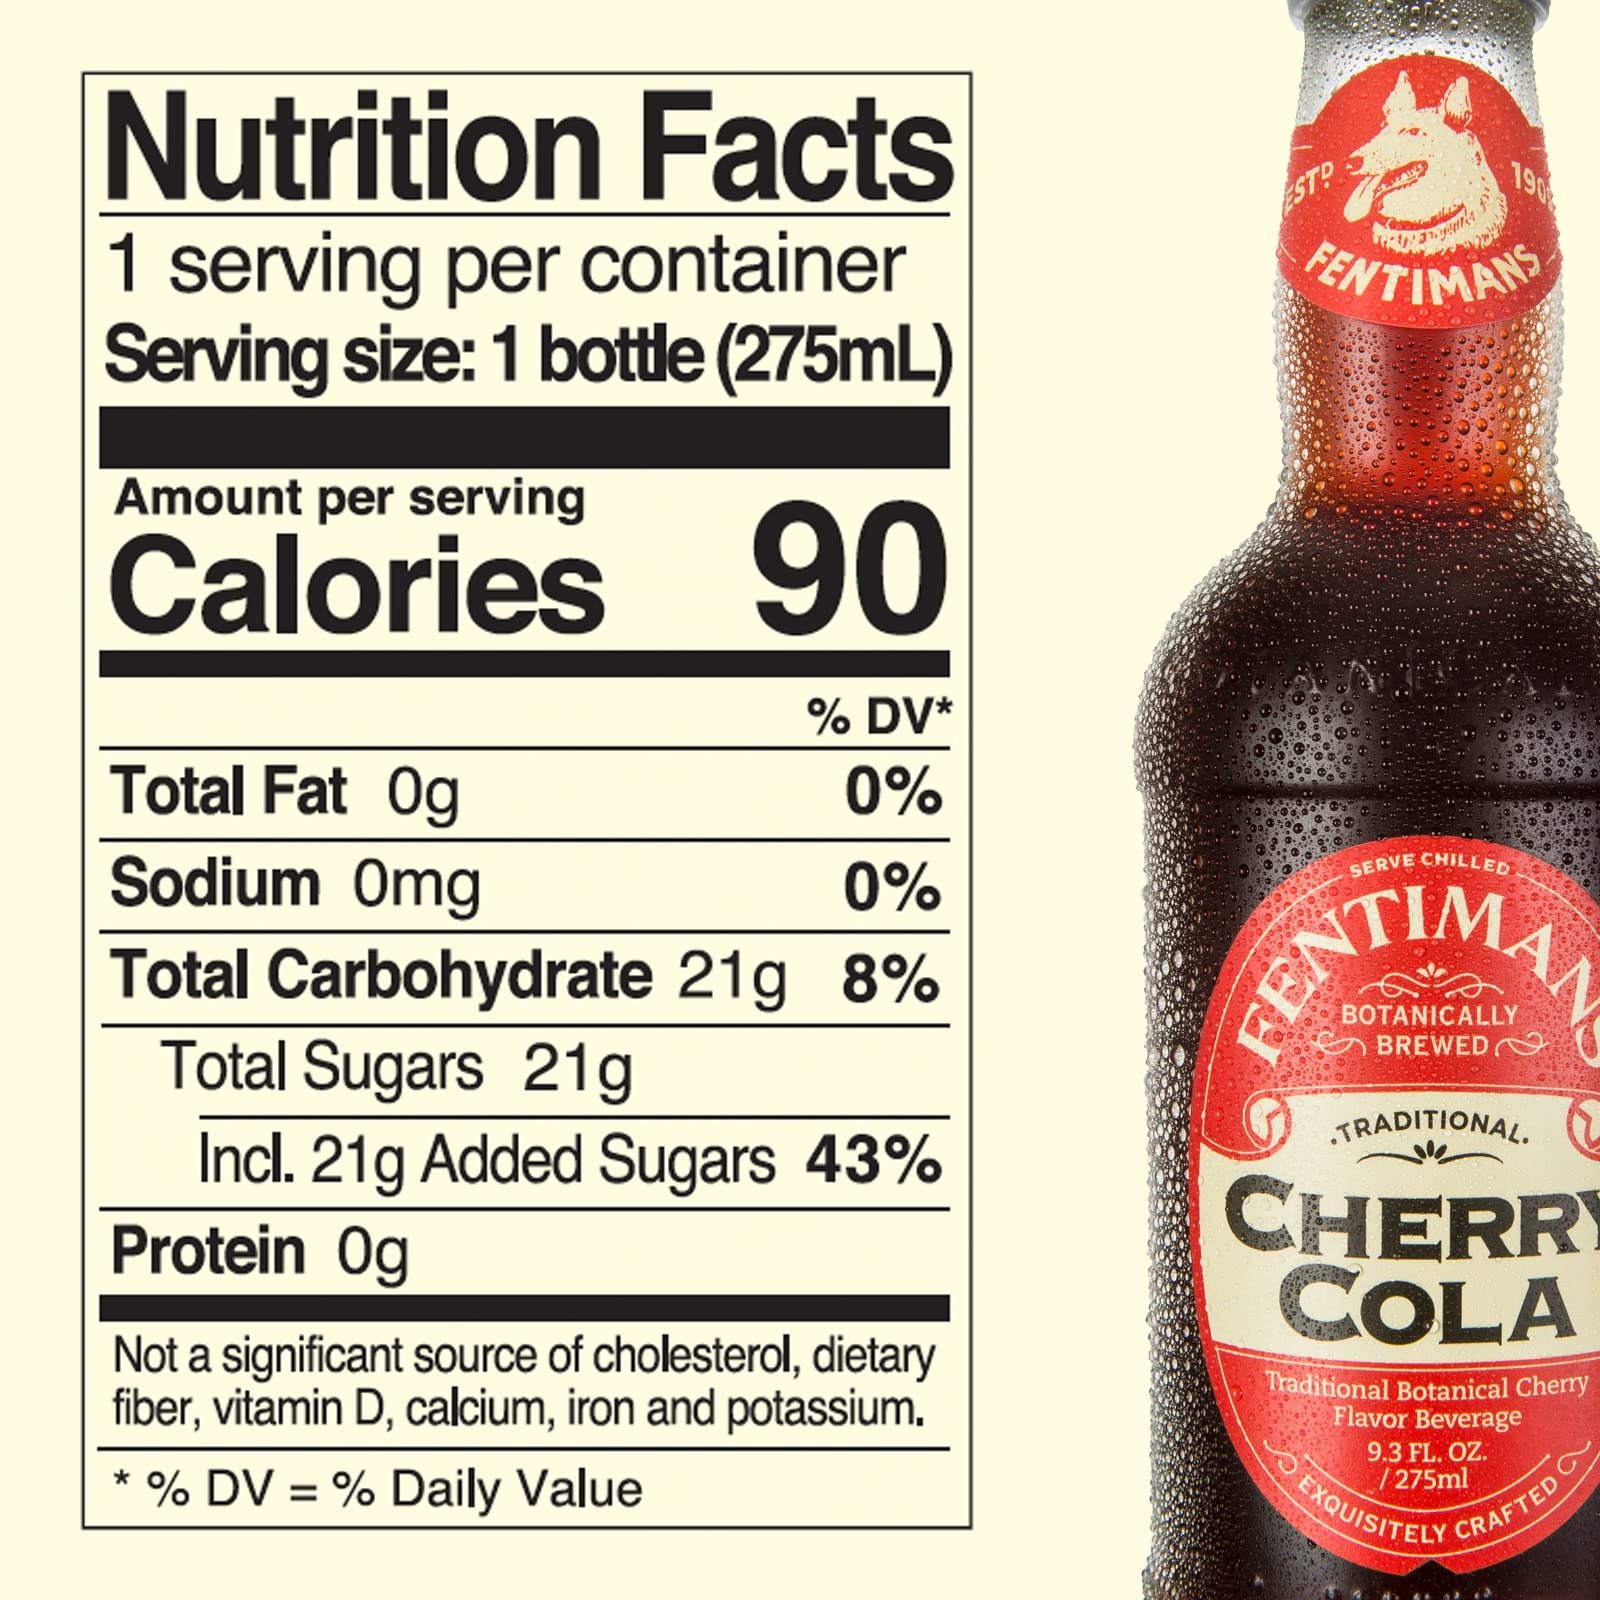
Item Name: Fentimans Sparkling Cherry Cola - Cherry Soda, Craft Soda, Soft Drink with Natural Ingredients, No Artificial Colors, Flavors or Preservatives, Botanically Brewed - 9.3 Fl Oz (Pack of 12)
Bullet Point 1: CRAFT CHERRY SODA - Crafted through botanic brewing, our Cherry Soda blends ginger, cinnamon, nutmeg, and cherry juice for a sweet-bodied, flavor-filled cola experience
Bullet Point 2: MADE IN SMALL BATCHES - Crafted in small batches, our Cherry Cola undergoes traditional botanic brewing for a rich taste, delivering a refreshing and delicious beverage experience
Bullet Point 3: NATURAL INGREDIENTS - Our Cherry Cola is crafted without artificial sweeteners, flavorings, or preservatives. It's gluten-free, made with all-natural ingredients and blended and fermented for 7 days
Bullet Point 4: BOTANICALLY BREWED - Botanically brewed isn't just a label; it's a time-honored technique passed down through generations of the Fentimans family since 1905, ensuring premium sparkling soda drinks
Bullet Point 5: ABOUT US - Brewing botanical beverages for over a century, our commitment to superior flavor remains unchanged. We continue to craft our delicious drinks using the same botanical brewing technique
Value: 111.6
Unit: Fl Oz

Price: 44.32